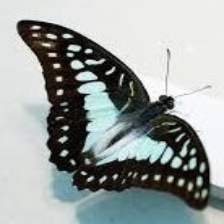
Species: GREAT JAY